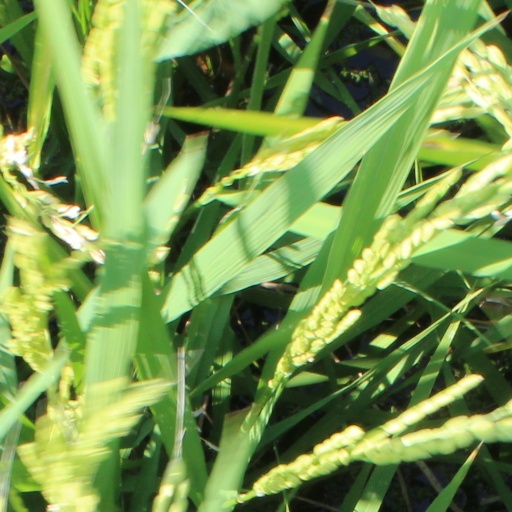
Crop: rice